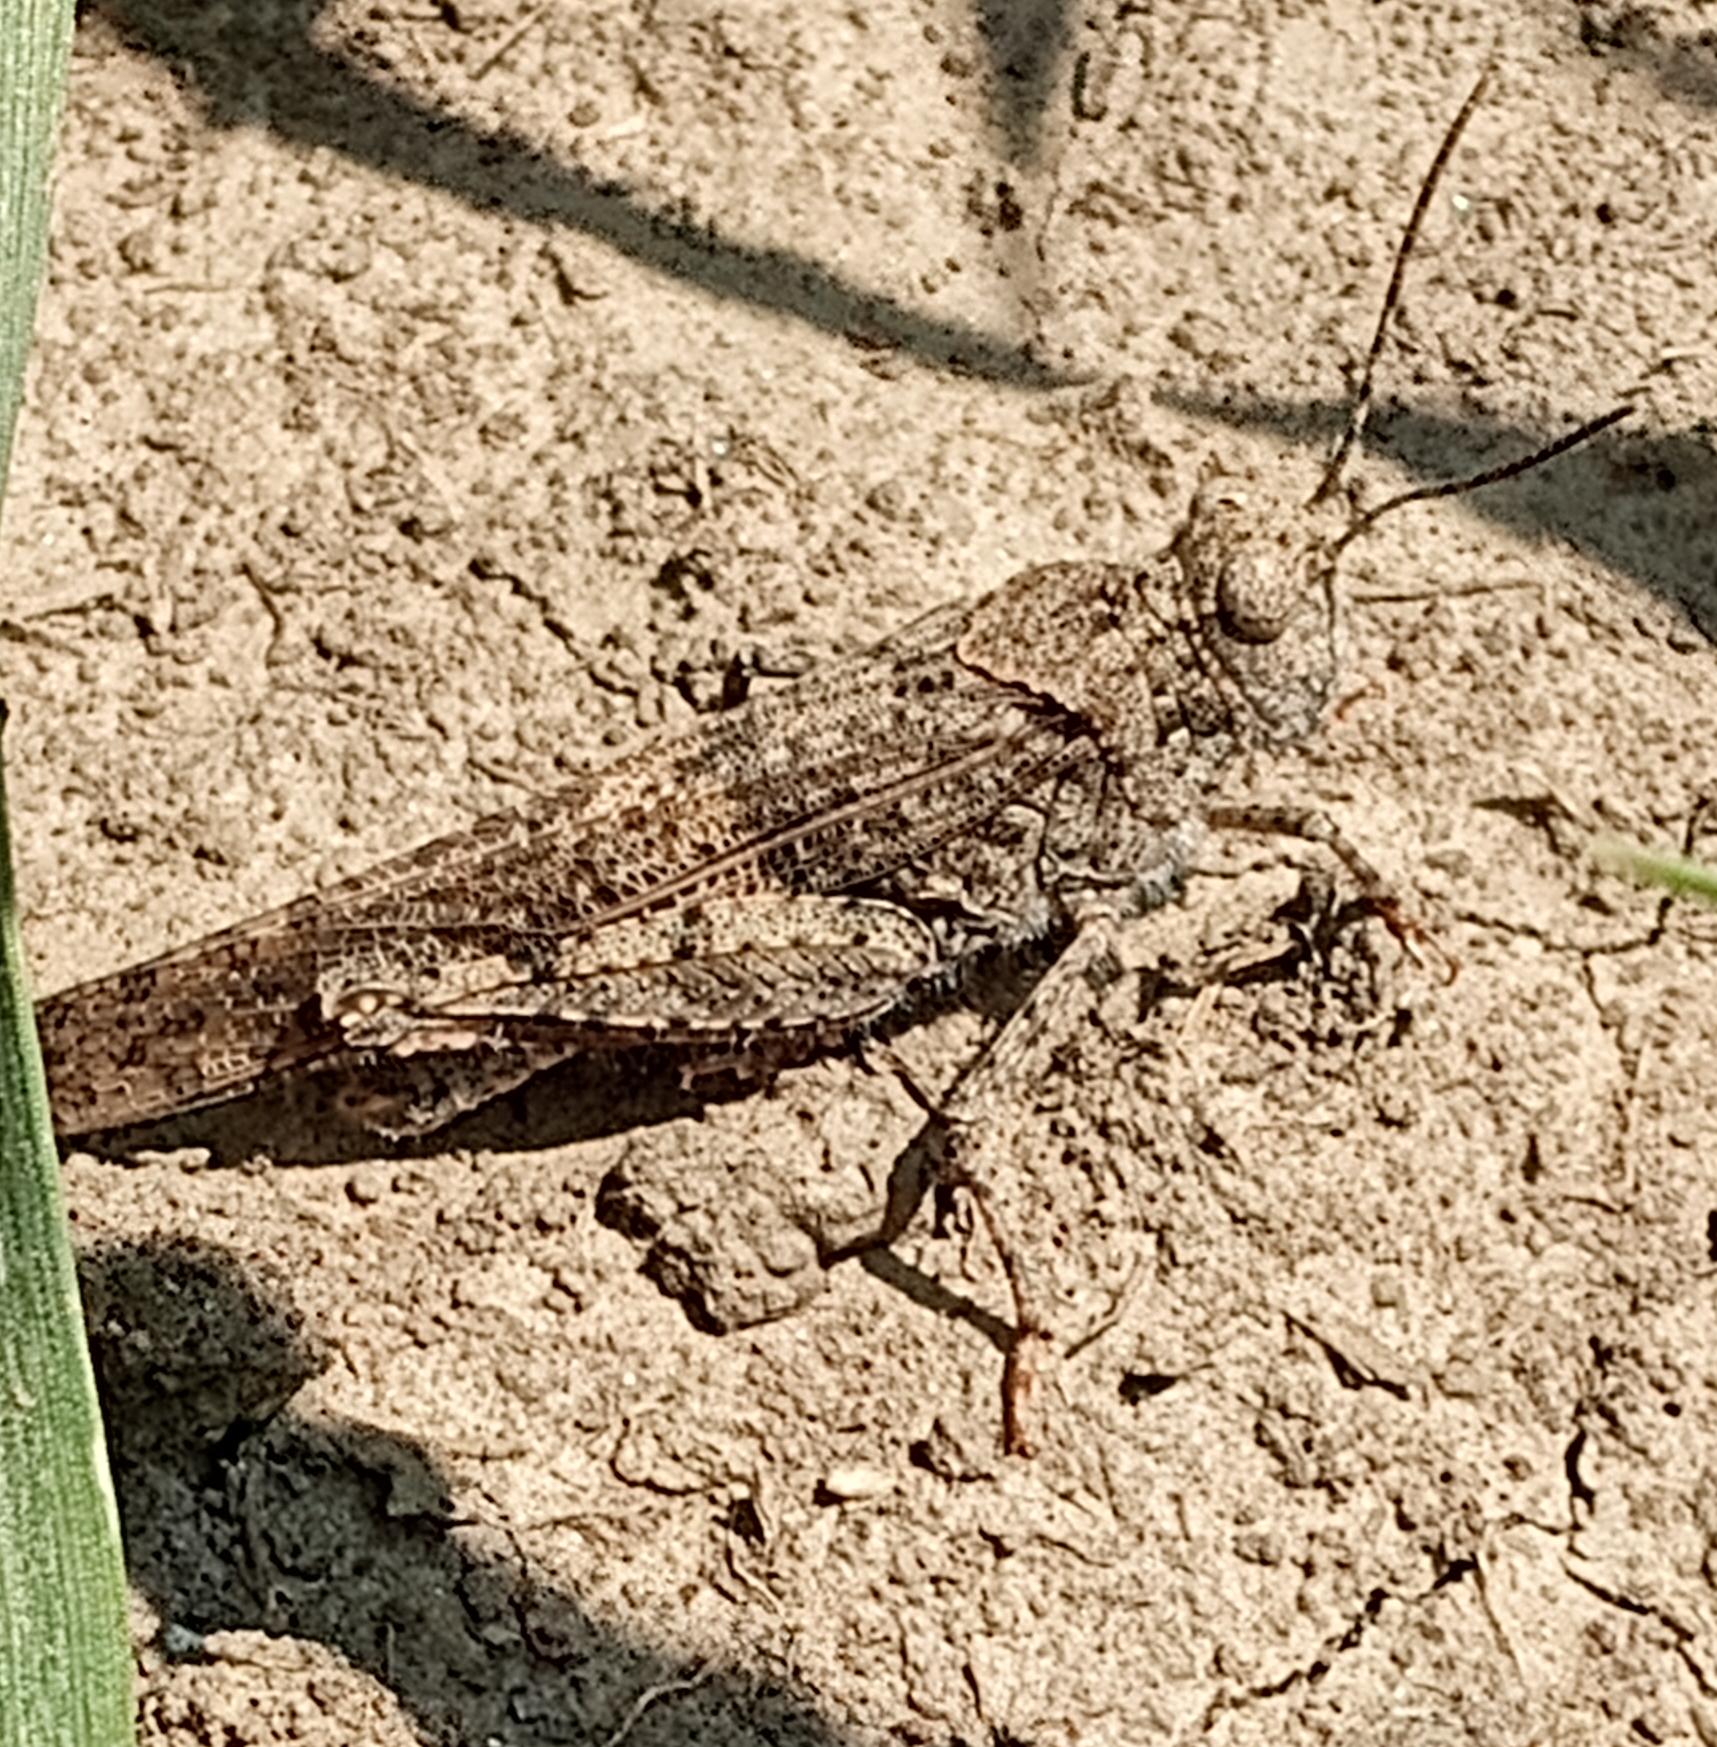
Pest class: occasional_pest